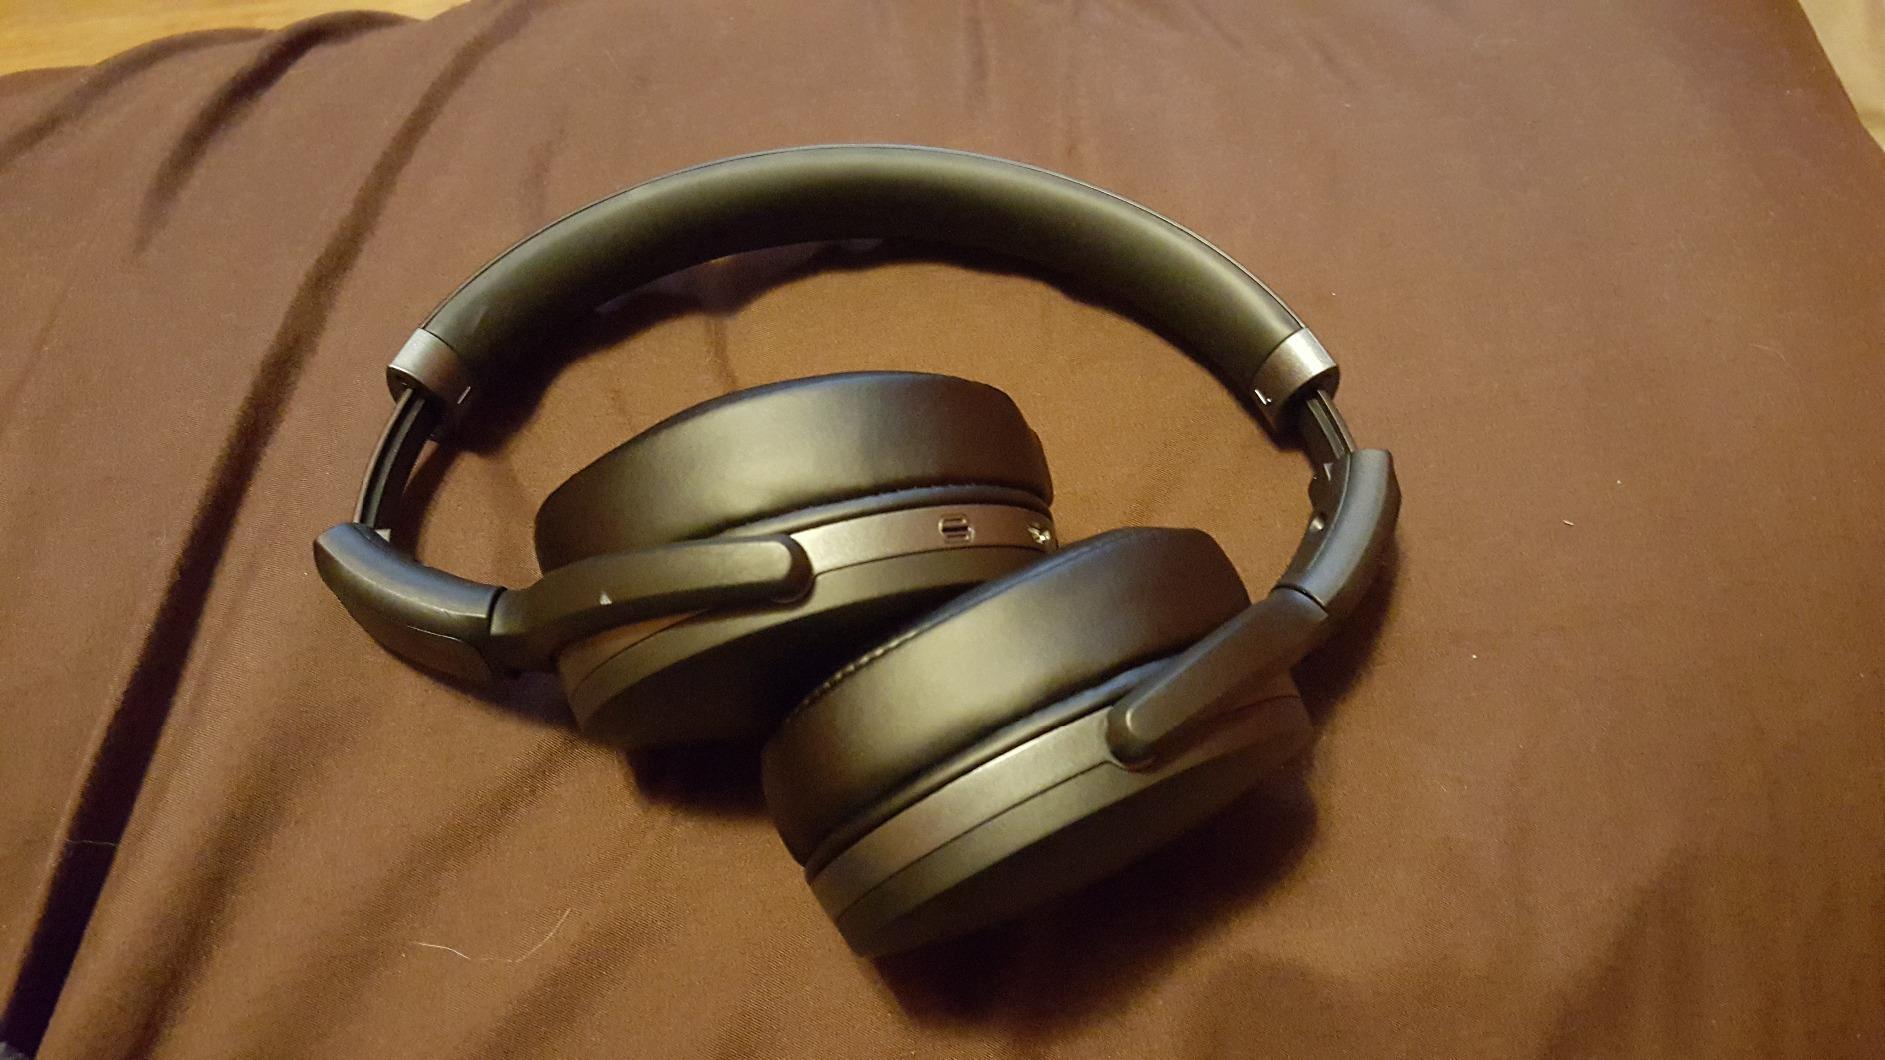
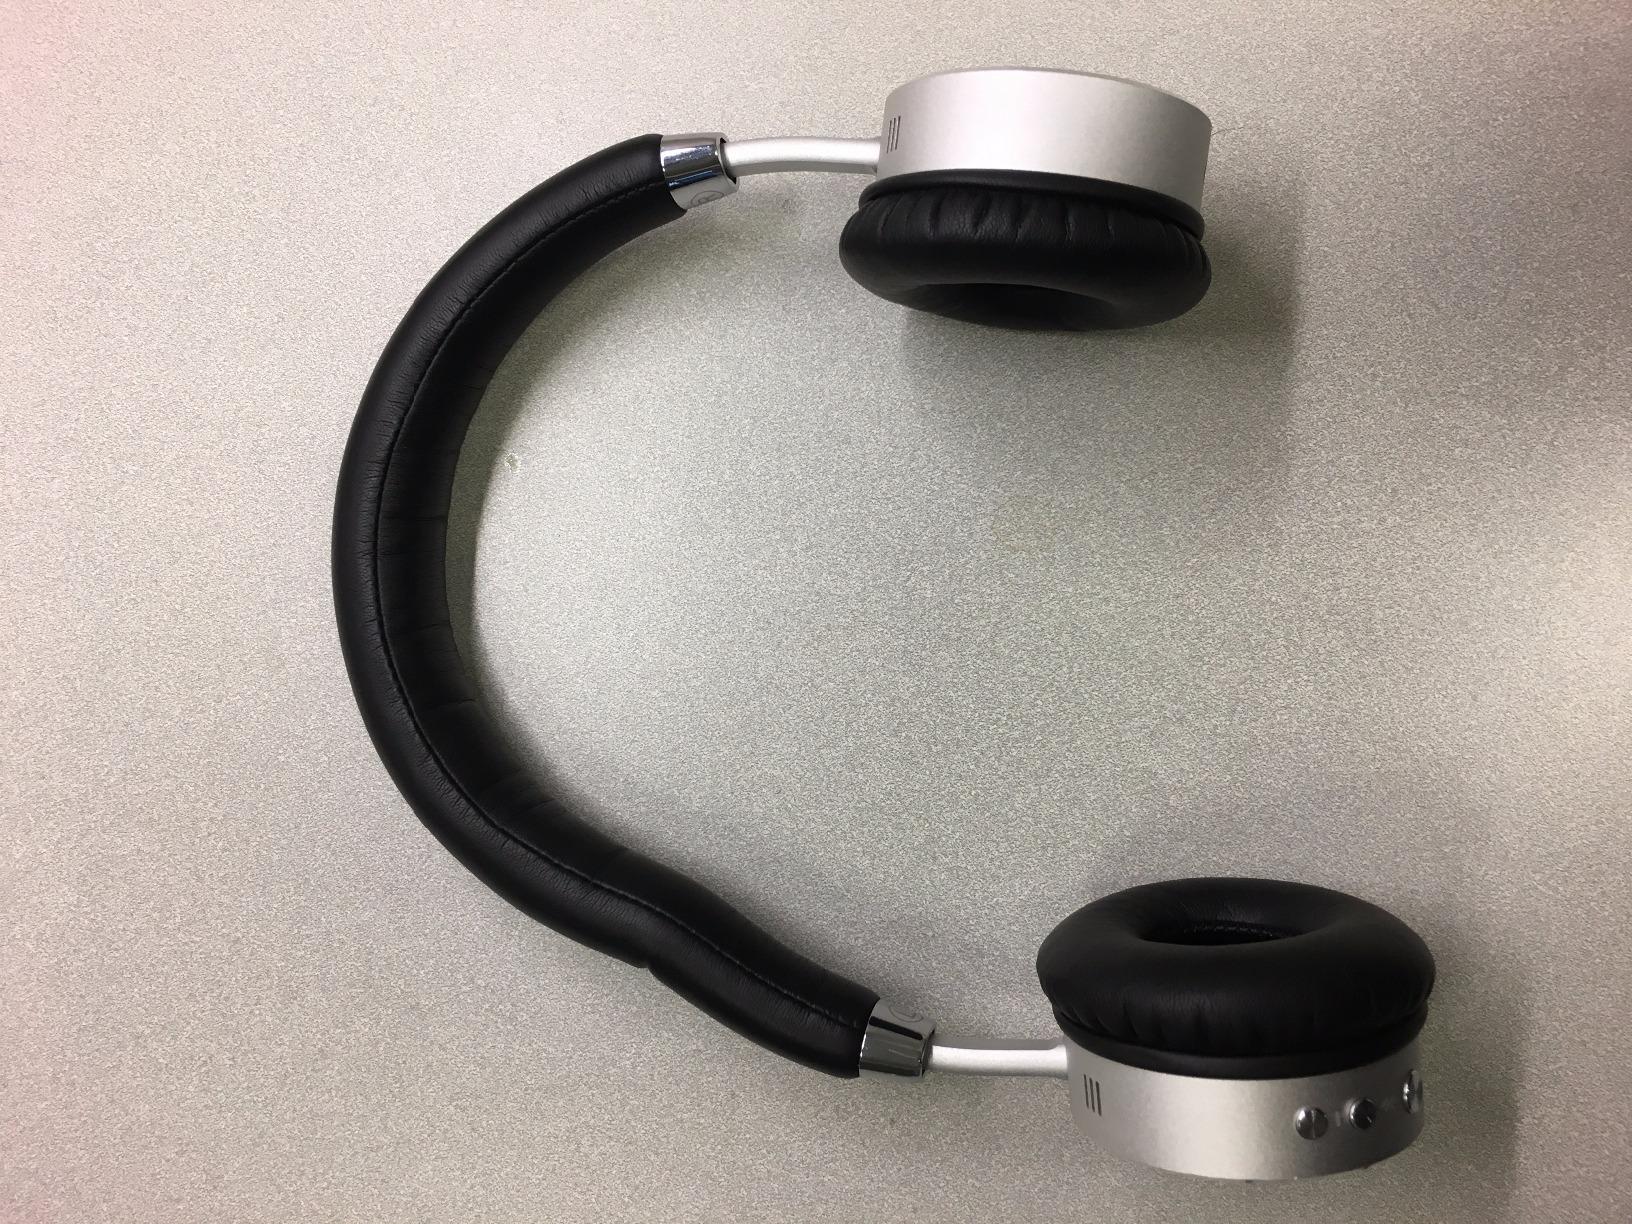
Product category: headphones
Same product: no